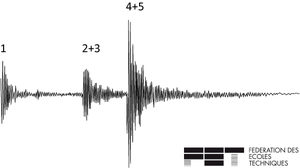
Bruit de l'échappement à ancre suisse
Dans les horloges et les montres mécaniques, l'échappement est un mécanisme placé entre la source d'énergie et le résonateur. L'échappement a pour buts de compter et d'entretenir les oscillations du balancier-spiral d'une montre ou du pendule d'une horloge.